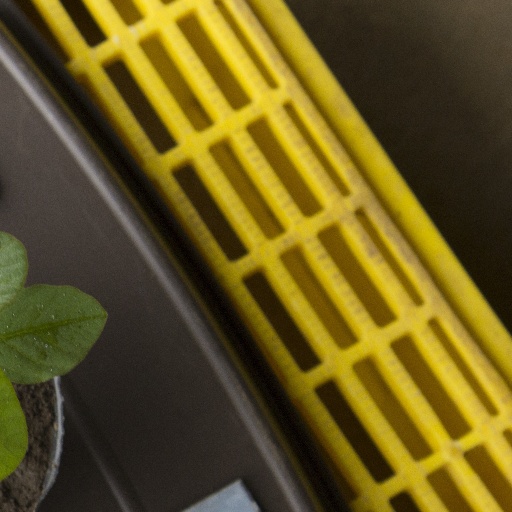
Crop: soybean